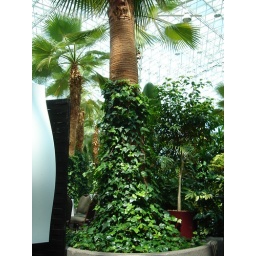
Tree in a green house